Assumption of Mary in art

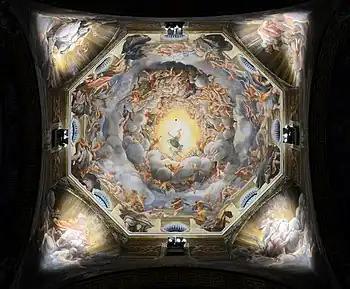
Parma Cathedral, illusionistic dome, Correggio, 1526–1530

Although the final age of Mary is not given in the New Testament, from the Gospel evidence she was at least in her forties, and the "Golden Legend" gives her age at death as sixty or seventy-two. In paintings of the Crucifixion of Jesus and the following events, she is normally depicted as a fairly old woman. But most "Assumptions" give her a youthful or mature appearance, with exceptions like the Panciatichi Assumption by Andrea del Sarto, of c. 1522–23. By contrast the apostles are very often depicted as old men, with the youngest, Saint John, merely in his prime. From the later 16th century some images show a more intimate depiction in the "in aria" type of "sacra conversatione", with a few selected saints replacing the crowd of apostles, and often the Virgin hovering not much above them.